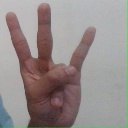
अक्षर: क्ष